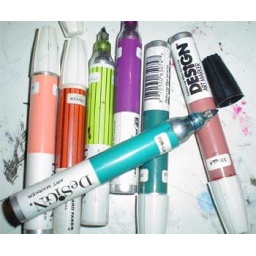
These (discontinued) jammies produced many black book pieces by many but if not careful, their fumes got you really lightheaded.